2012 in Norwegian music

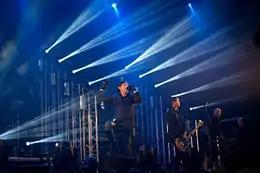
Seigmen at the Slottsfjell Festival in Tønsberg.

The following is a list of notable events and releases of the year 2012 in Norwegian music.